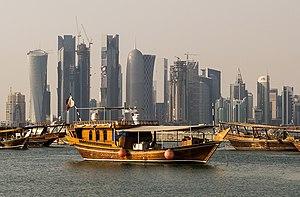
Le Qatar, en forme longue l'État du Qatar, est un petit émirat du Moyen-Orient d'une superficie de 11 586 km². Le Qatar est situé sur une petite péninsule s'avançant dans le golfe Persique et reliée à la péninsule Arabique au sud, où elle a une frontière terrestre avec l'Arabie saoudite. Sa capitale est Doha, sa langue officielle l'arabe, et sa monnaie le riyal qatarien.